Nav Canada

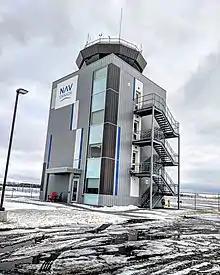
The newly designed Nav Canada control tower at Oshawa Executive Airport.

To address the old infrastructure it purchased from the Canadian government, the company has carried out projects such as implementing a wide area multilateration (WAM) system, replacing 95 Instrument Landing System (ILS) installations with new equipment, new control towers in Toronto, Edmonton and Calgary, modernizing the Vancouver Area Control Centre and building a new logistics centre